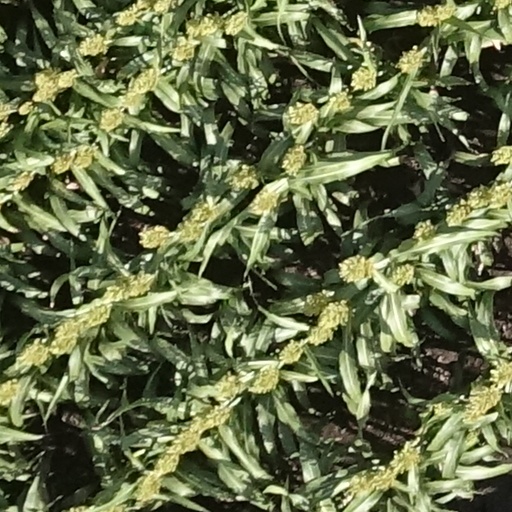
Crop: sorghum